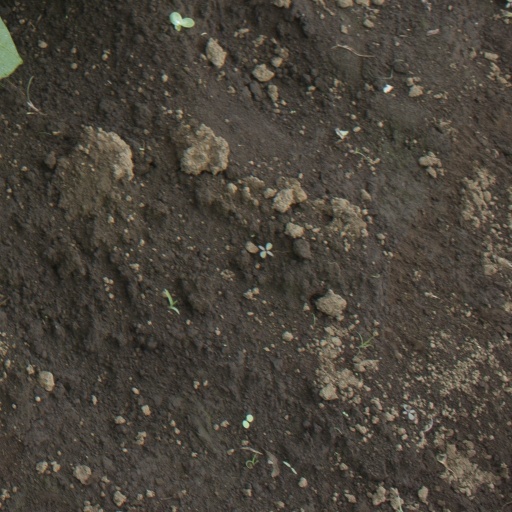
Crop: soybean